Vita Craft Corporation

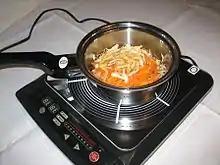
Vita Craft cookware

The company was founded in 1939 after research and development by two cookware specialists from Seattle University and University of Wisconsin. The company was purchased in 2002 by the owner of their Japanese distributor, Mamoru Imura, and Imura International USA became Vita's parent company.